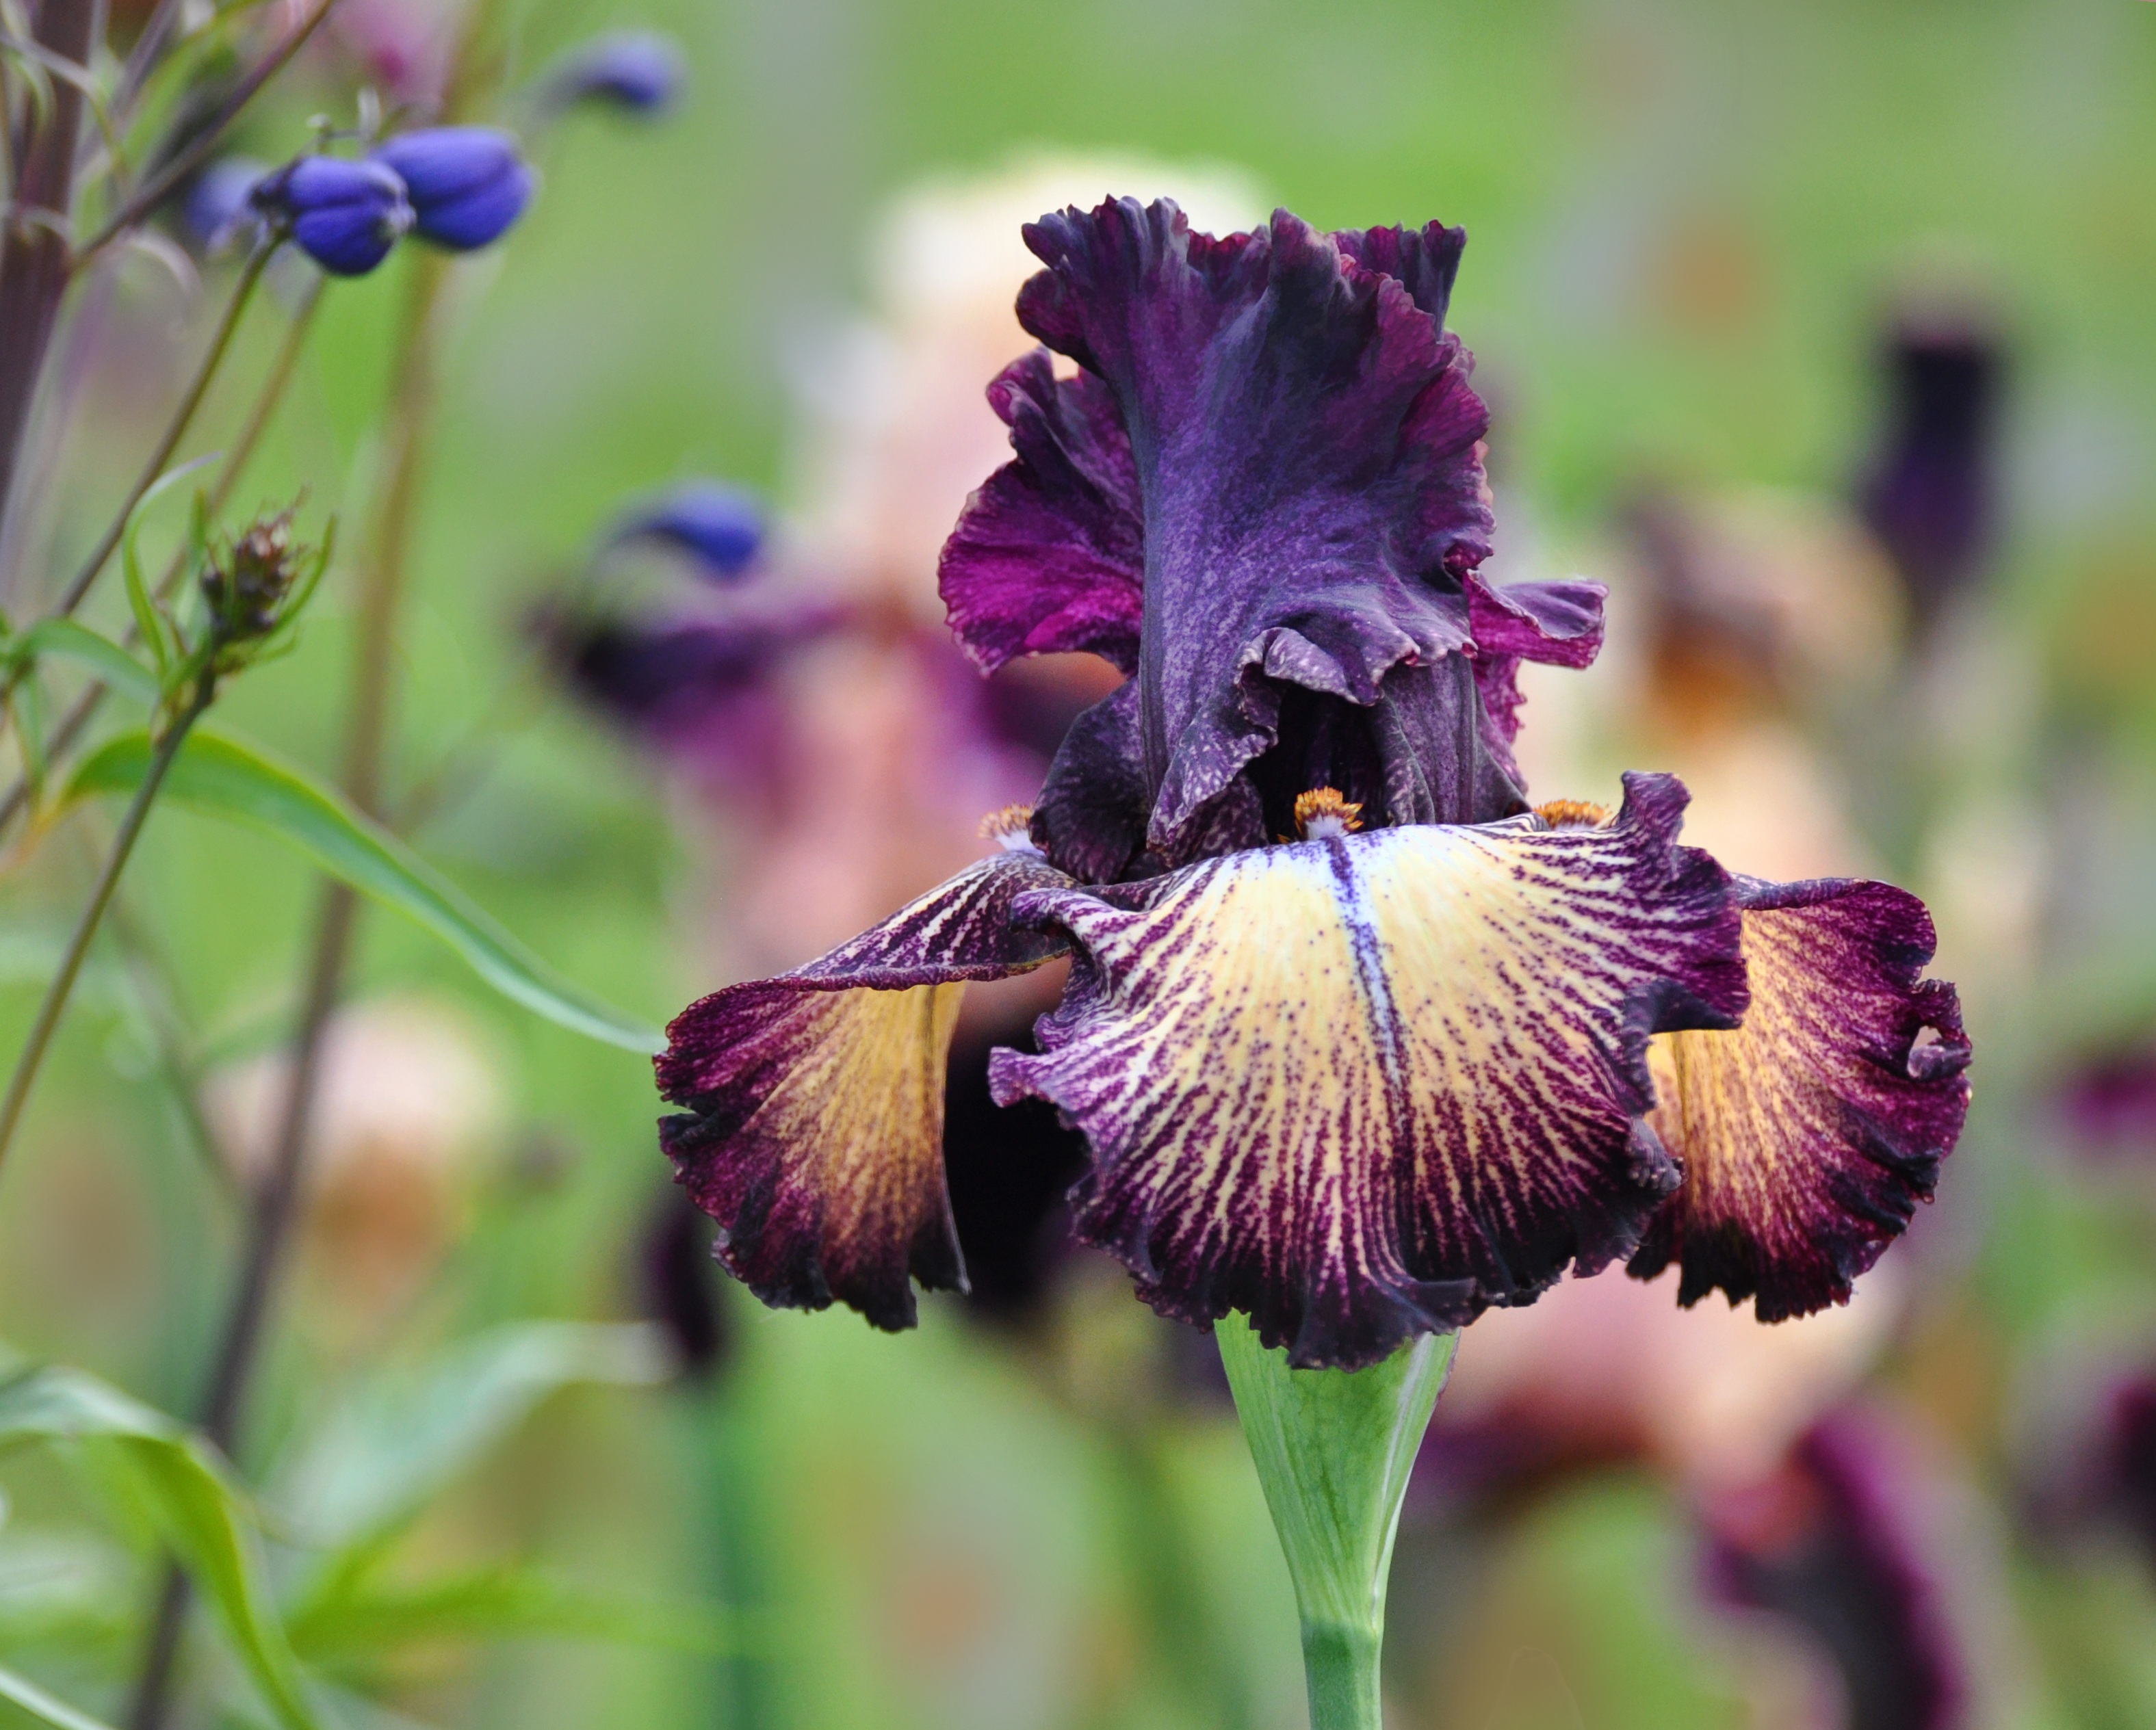
nature, blossom, plant, flower, petal, floral, spring, botany, flora, wildflower, iris, eye, organ, macro photography, flowering plant, iris versicolor, plant stem, land plant, violet family, iris family